Gifu Castle

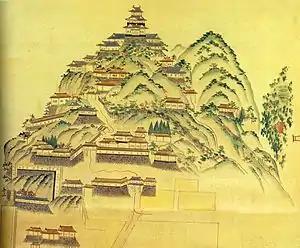
View of the castle complex, which covered the whole Mount Kinka from top to bottom (painting from Edo period)

The first Gifu Castle was first built by the Nikaidō clan between 1201 and 1204 during the Kamakura period. Originally little more than a small fort, it was reconstructed on a much larger scale in the Muromachi period by Saitō Toshinaga (d.1460). Toshinaga had served the title of "shugo" of Mino Province, but due to internal conflicts, the Saitō clan had been supplanted in turn by the Toki clan. The clan's fortunes were restored in the form of an adventurer from Kyoto who assumed the name of Saitō Dōsan. Also known as the "Viper of Mino", Saitō Dōsan ruthlessly overcame his enemies, expelled the Toki clan, and defeated an invasion from neighboring Owari Province led by Oda Nobuhide. Saitō Dōsan was killed in a revolt by his own son, Saitō Yoshitatsu. Although Yoshiyasu showed promise as a ruler, he died at the age of 34, leaving Inabayama Castle to his son Saitō Tatsuoki.